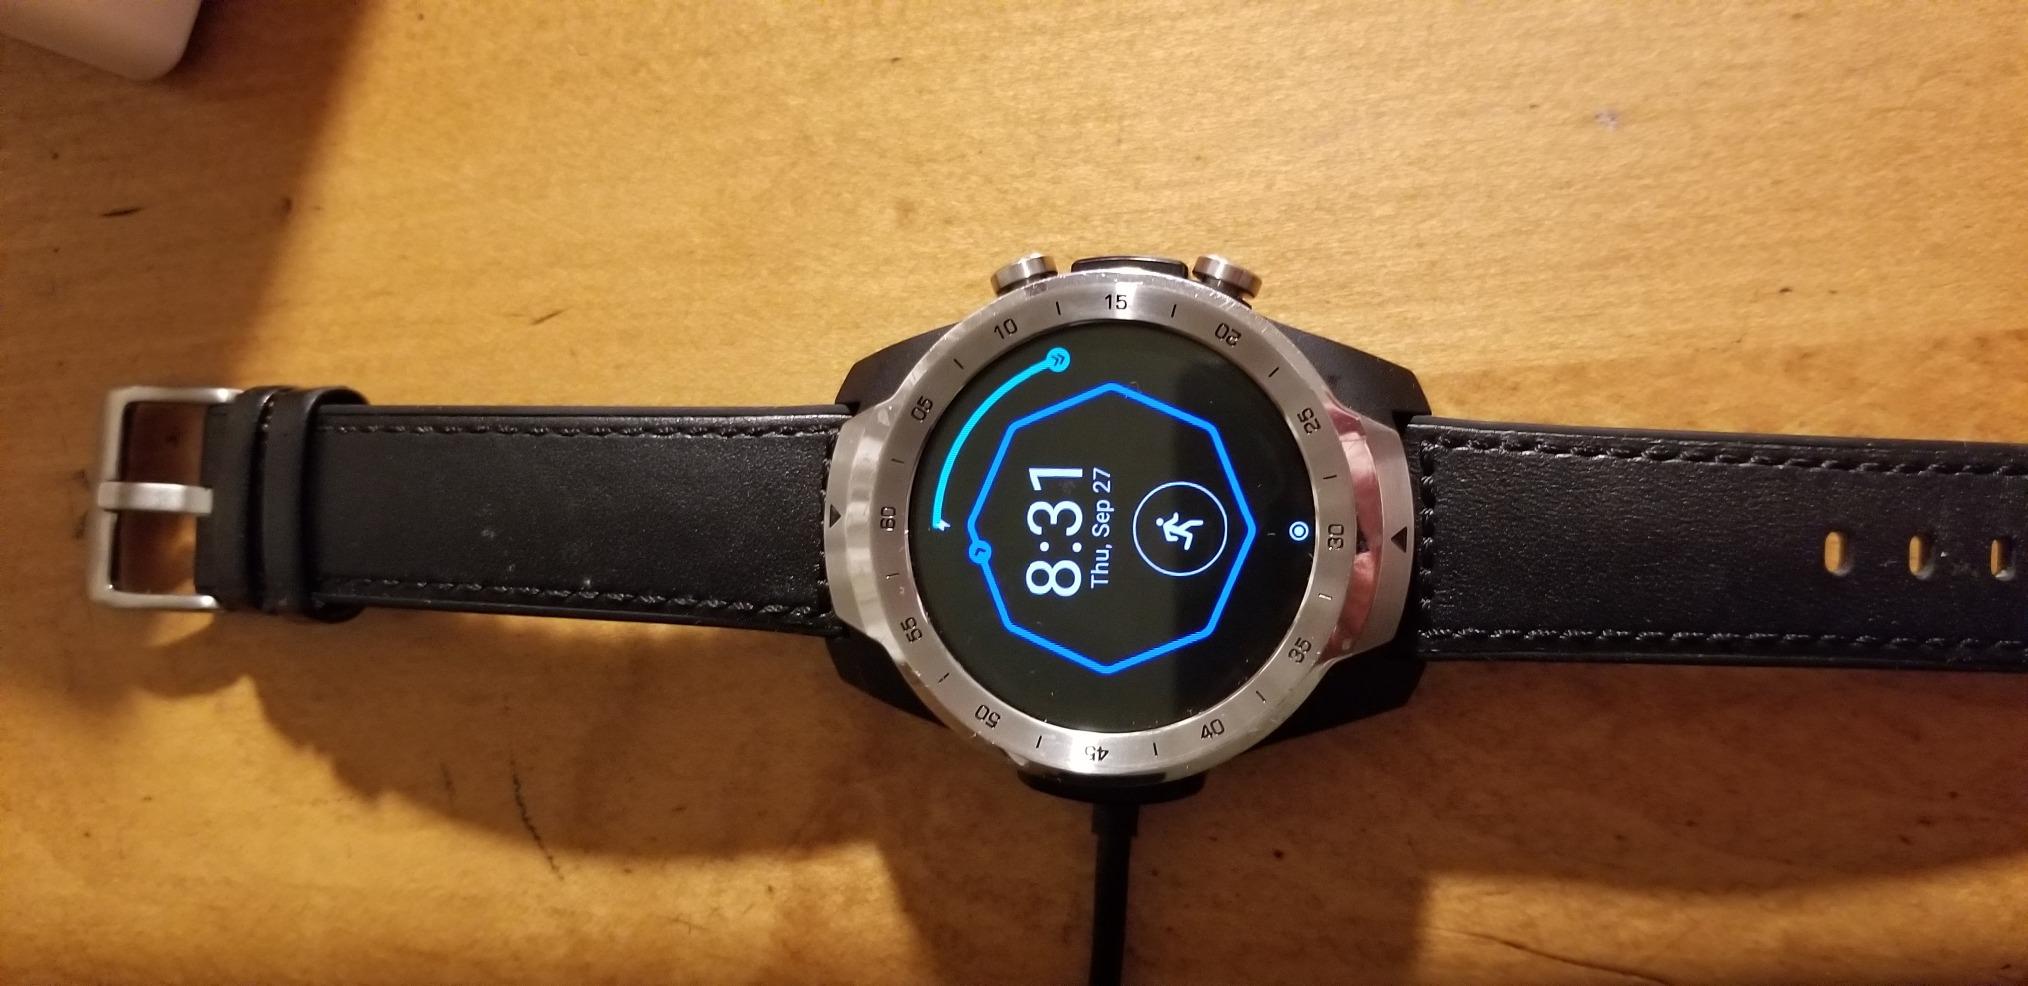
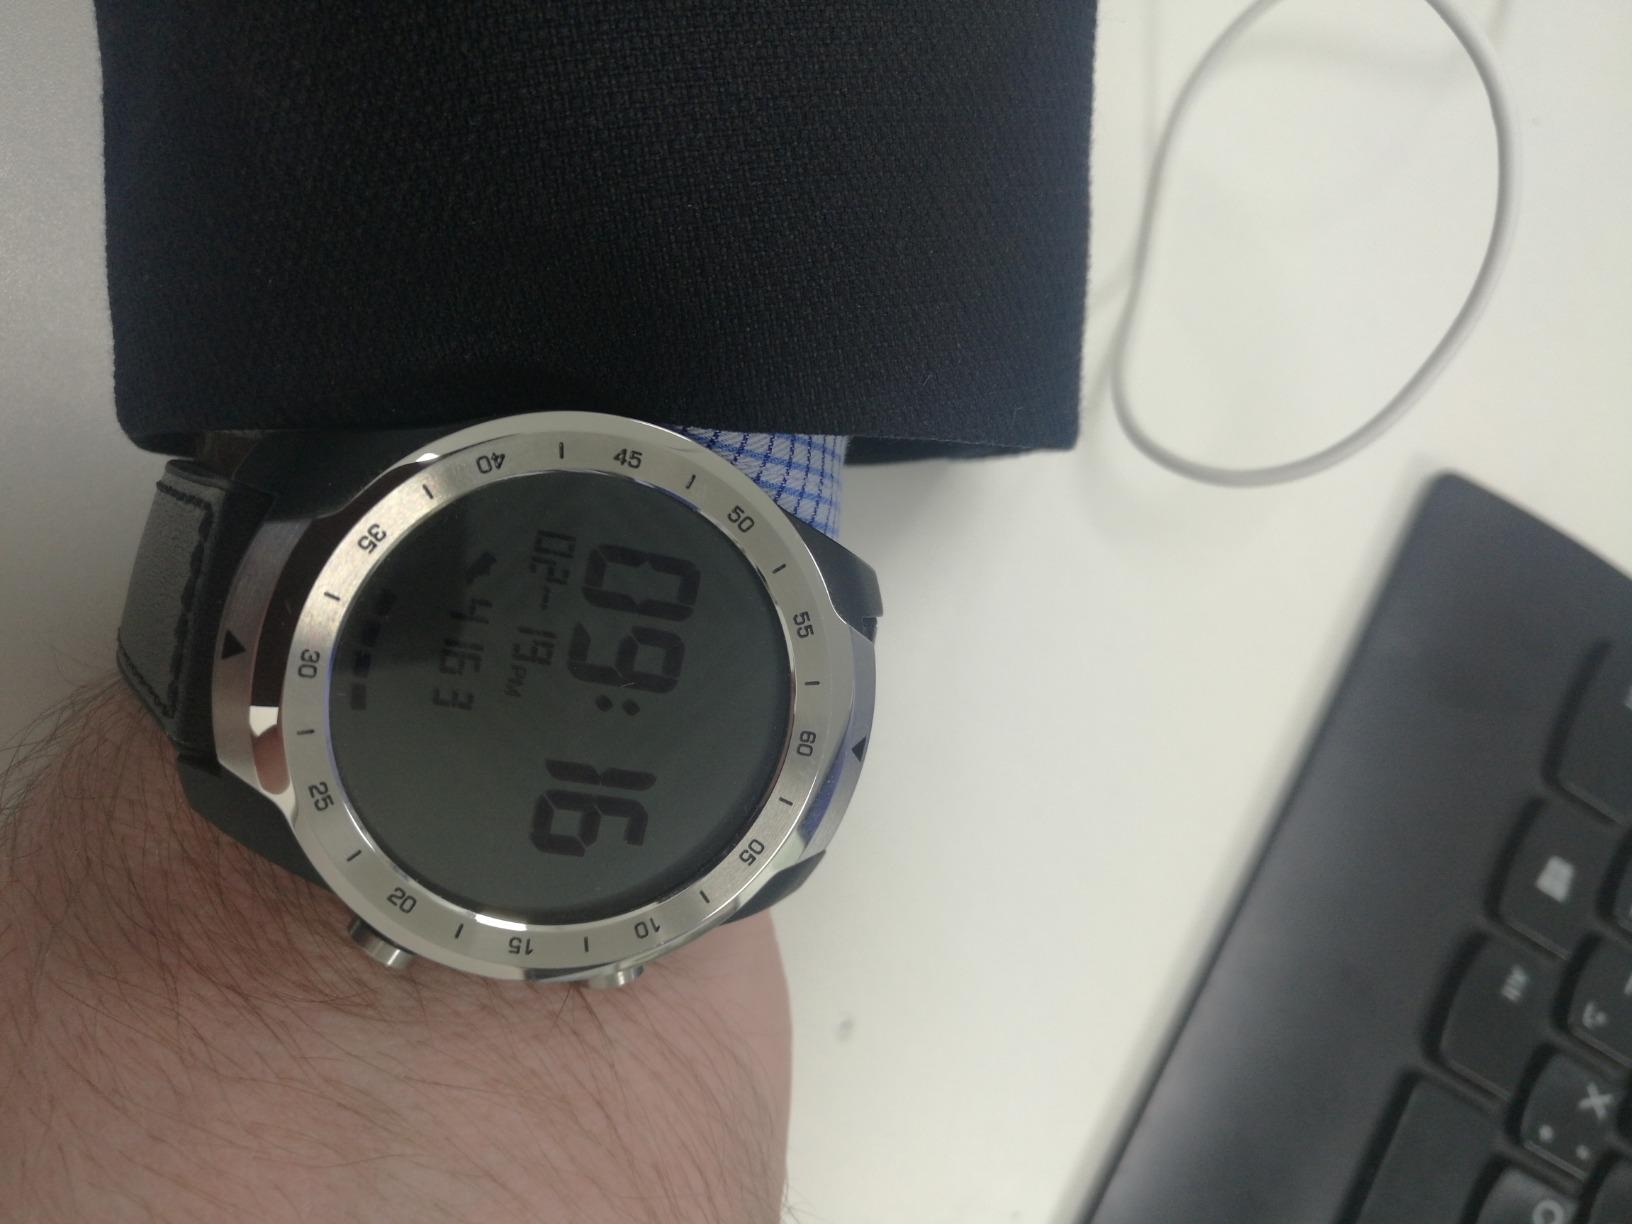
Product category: smartwatch
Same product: yes